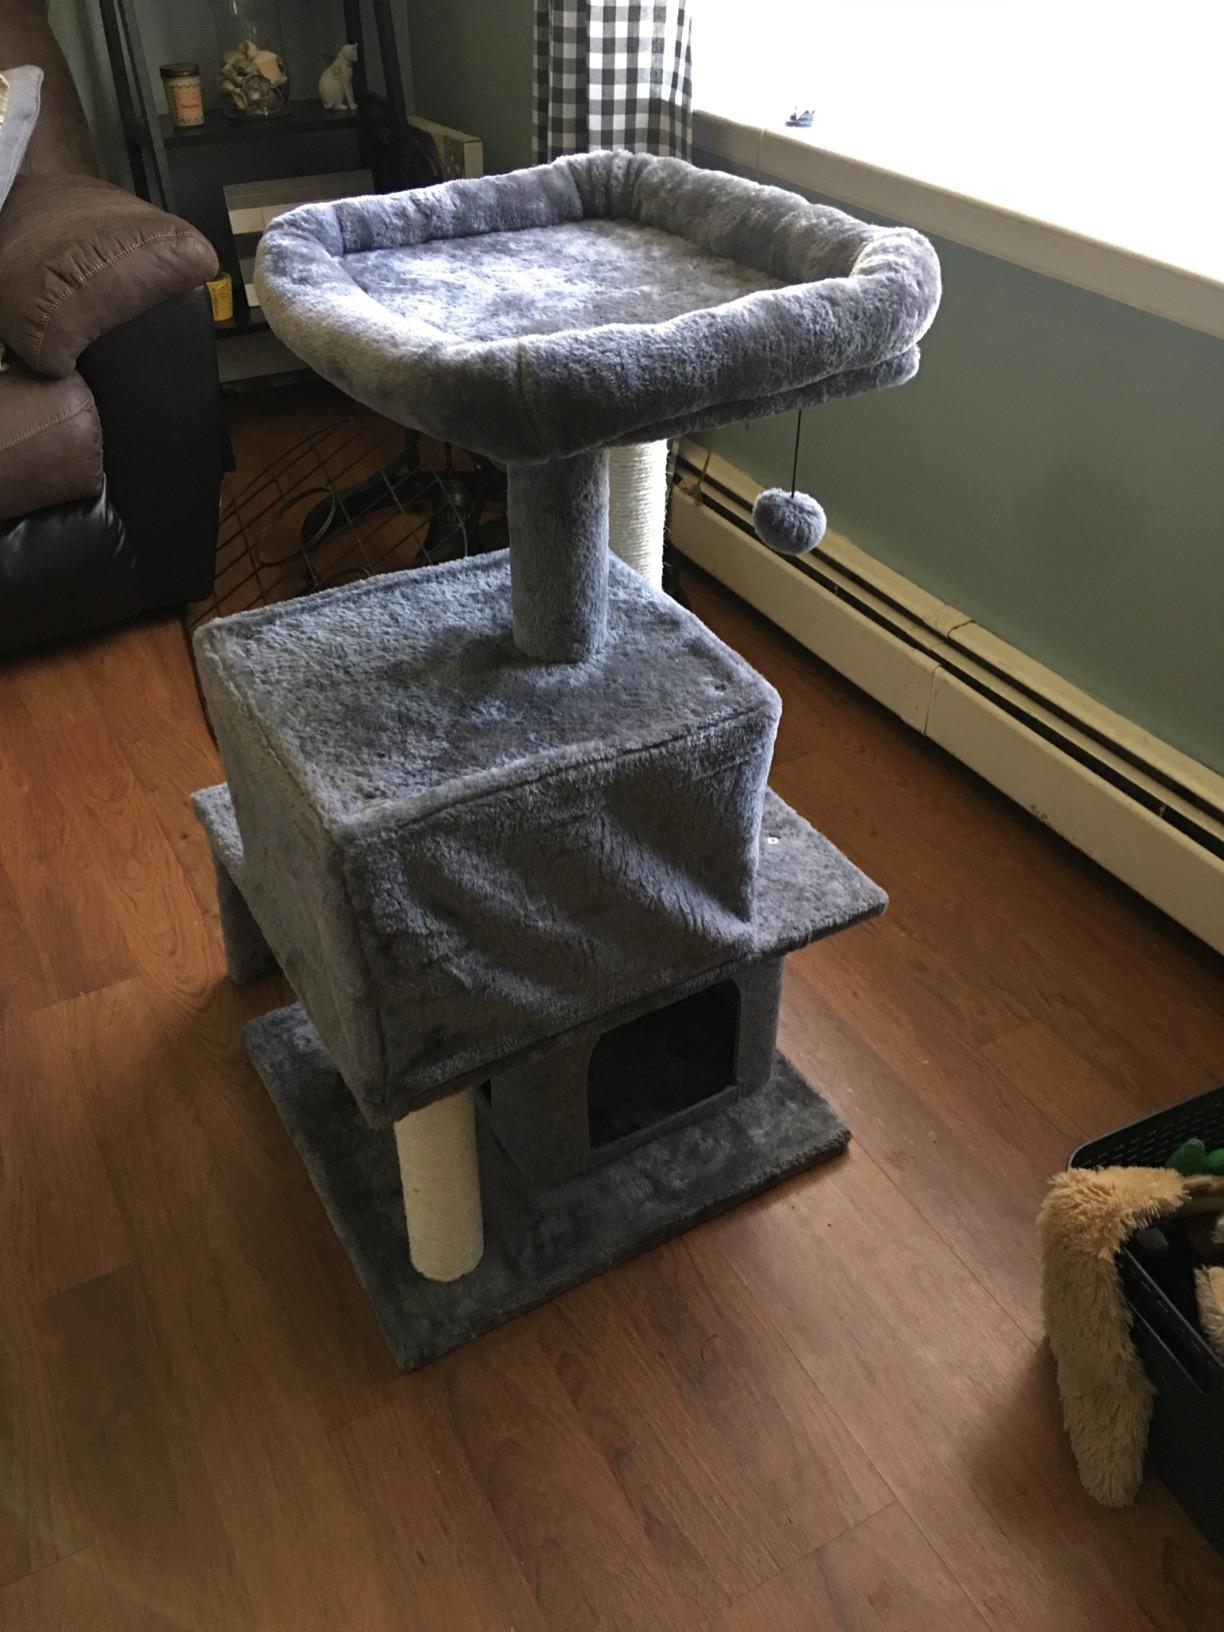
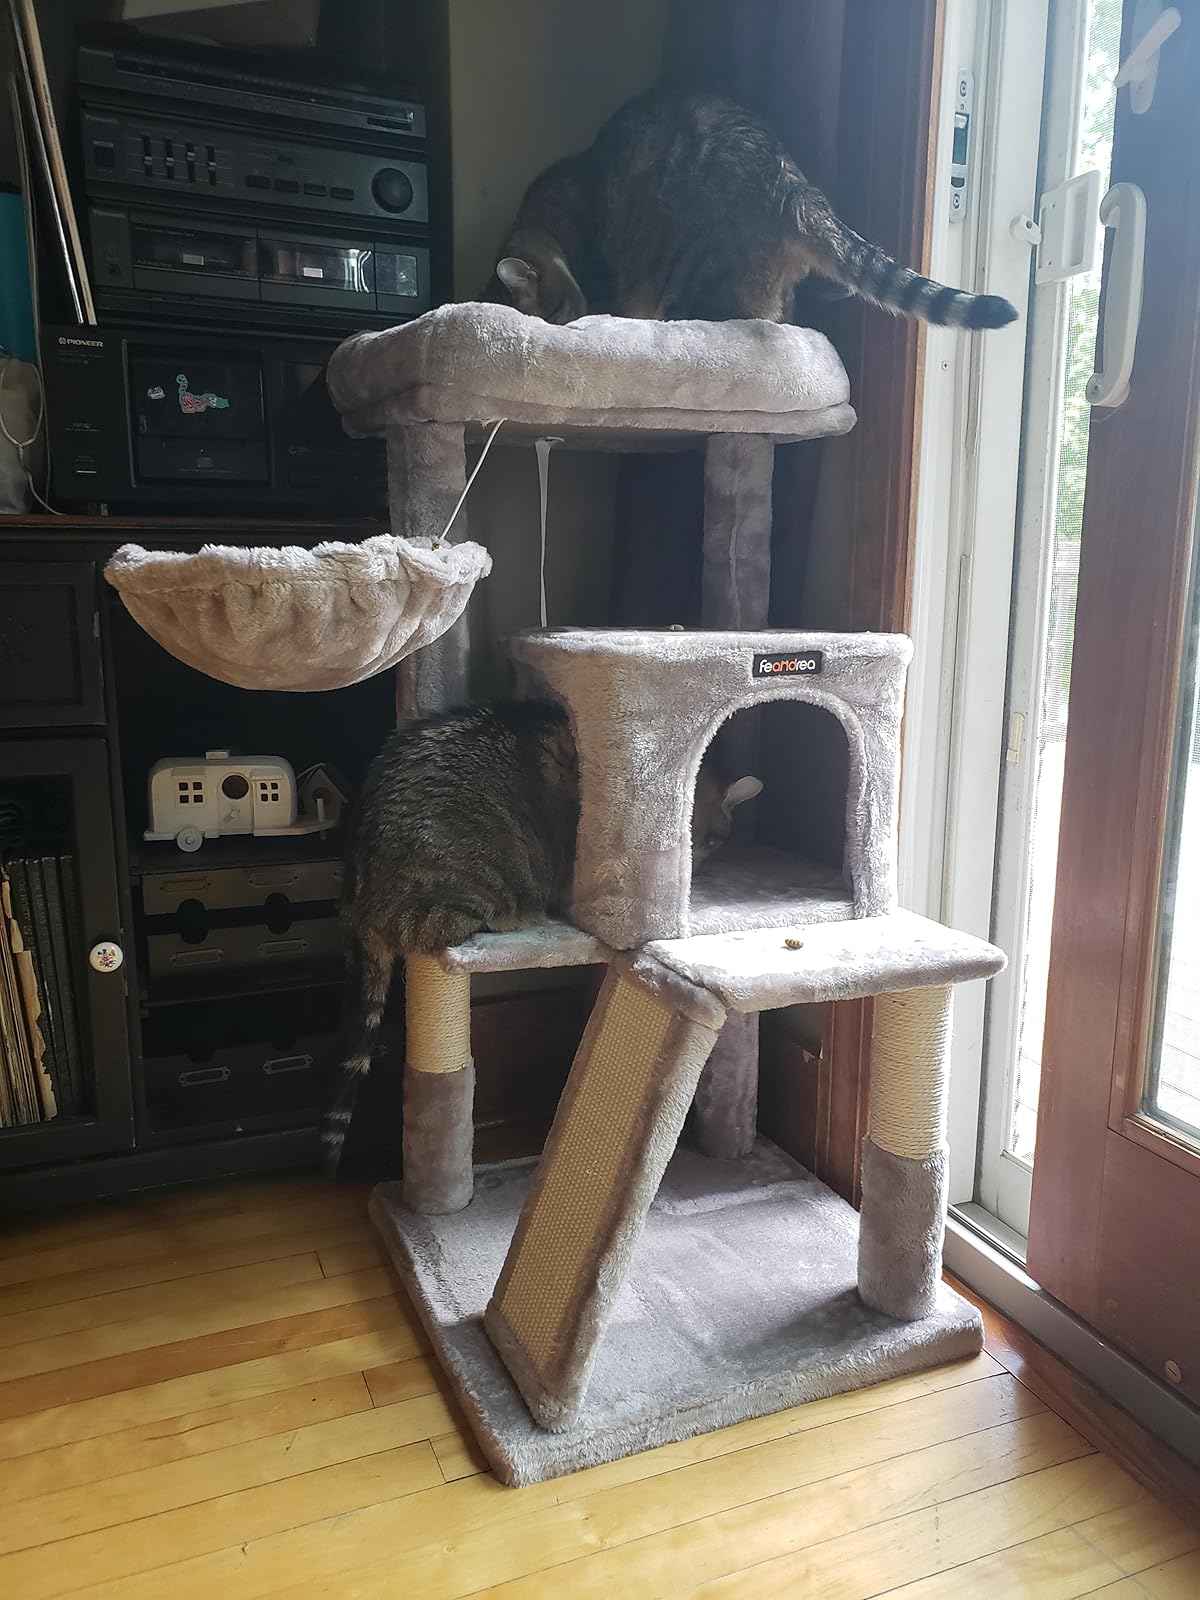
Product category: items_cat tree
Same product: no